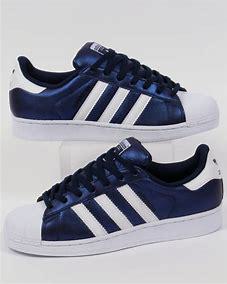
Brand: Adidas
Model: Superstar Bold